Ellis Arnall

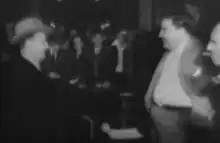
Arnall (left) being denied entry to the governor's Capitol office

In 1941 a constitutional amendment had lengthened the governor's term in Georgia from two years to four, but governors serving a four-year term were unable to seek re-election immediately; they had to wait at least four years to serve again. Arnall's career declined as he was unable to persuade the legislature to take steps to allow him to seek re-election. Arnall stood behind Henry A. Wallace's efforts to remain Vice President in 1944, when the former United States Secretary of Agriculture was replaced by U.S. Senator Harry S. Truman of Missouri. Arnall adhered to the United States Supreme Court decision banning the all-white Democratic party primary in the case "Smith v. Allwright" and hence opened the crucial Democratic primary elections to African Americans. This move particularly enraged Eugene Talmadge and his supporters, who used the issue to brand Arnall a 'race-traitor'.